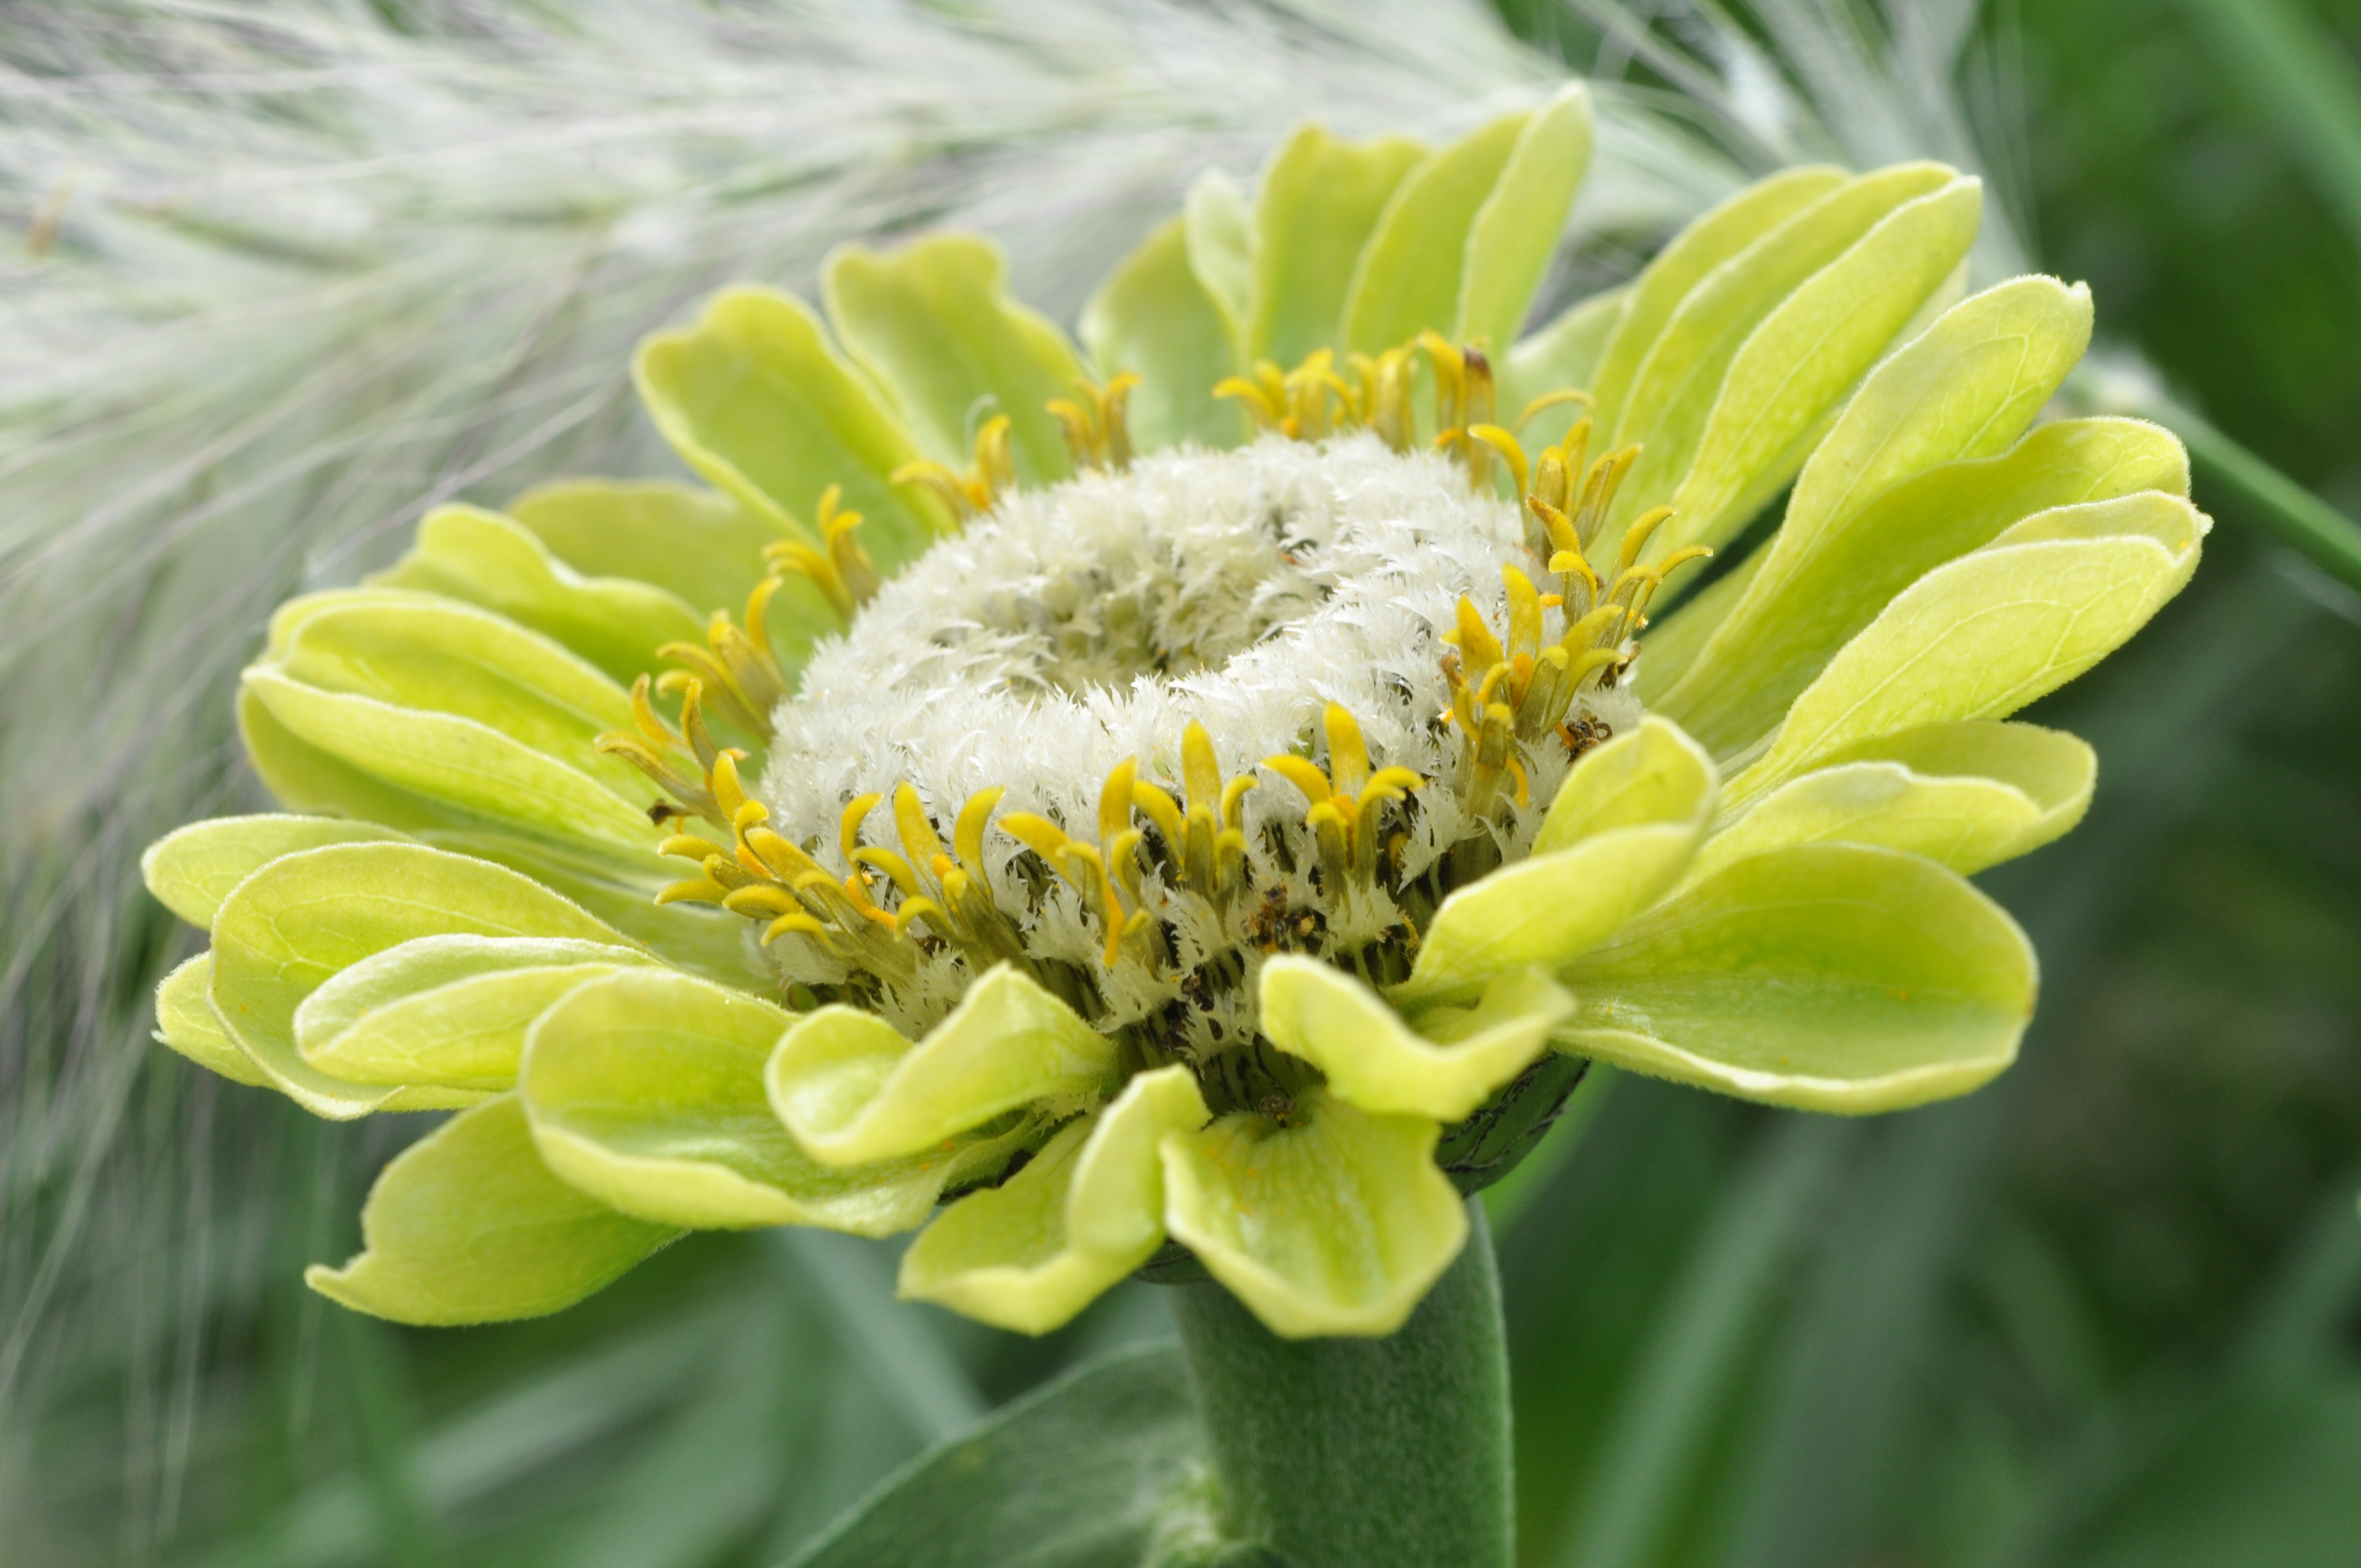
blossom, plant, flower, petal, bloom, macro, botany, yellow, flora, wildflower, dahlia, macro photography, flowering plant, daisy family, state garden show, plant stem, land plant